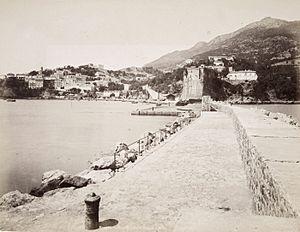
Béjaïa, est une commune algérienne située en bordure de la mer Méditerranée, à 220 km à l'est d'Alger. Elle est le chef-lieu de la wilaya de Béjaïa et de la daïra de Béjaïa, en Petite Kabylie.